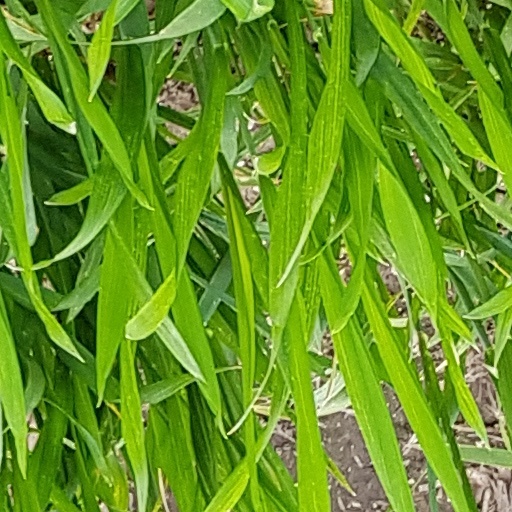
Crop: wheat